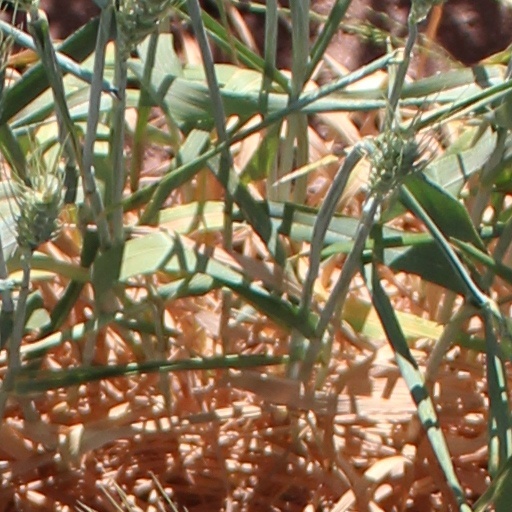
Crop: wheat